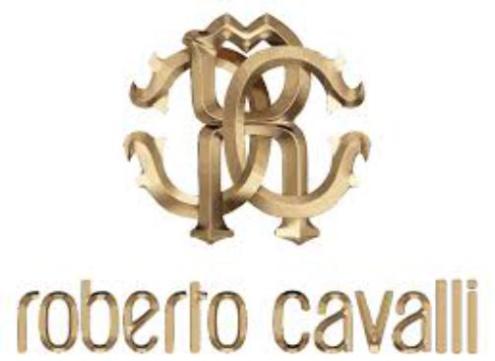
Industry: Clothes